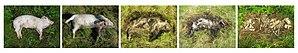
En biologie, la décomposition, appelée aussi putréfaction, est le processus par lequel des corps organisés, qu'ils soient d'origine animale ou végétale dès l'instant qu'ils sont privés de vie, dégénèrent sous l'action de facteurs biologiques modifiant complètement leur aspect et leur composition. Le processus de décomposition fait intervenir une succession de micro-organismes tels que les champignons et les bactéries, le plus souvent anaérobies. Autrement dit, il s'agit de la dégradation des molécules organiques par l'action de micro-organismes.